Jörg Widmann

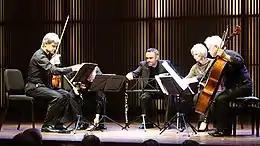
Hagen Quartet in Muziekgebouw aan 't IJ with clarinetist Jörg Widmann on 27 January 2018

On 27 January 2018, Widmann and the Hagen Quartet performed his Clarinet Quintet, as part of a European tour, at Amsterdam's Muziekgebouw aan het IJ. Partita, five reminiscences for large orchestra, commissioned by the Leipzig Gewandhaus Orchestra and the Boston Symphony Orchestra, was premiered in Leipzig on 8 March 2018 with Andris Nelsons conducting.